Florence Petty

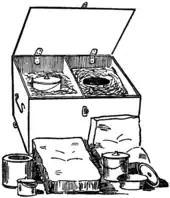
Example of a haybox with two compartments

Florence Petty (1 December 1870 – 18 November 1948) was a Scottish social worker, cookery writer and broadcaster. During the 1900s, in the socially deprived area of Somers Town, north London, Petty undertook social work for the St Pancras School for Mothers, commonly known as "The Mothers' and Babies' Welcome". She ran cookery demonstrations for working-class women to get them in the habit of cooking inexpensive and nutritious food. Much of the instruction was done in the women's homes, to demonstrate how to use their own limited equipment and utensils. Because she taught the women firstly how to make suet puddings—plain, sweet and meat—her students nicknamed her "The Pudding Lady". In addition to her cookery lessons, she became a qualified sanitary inspector.